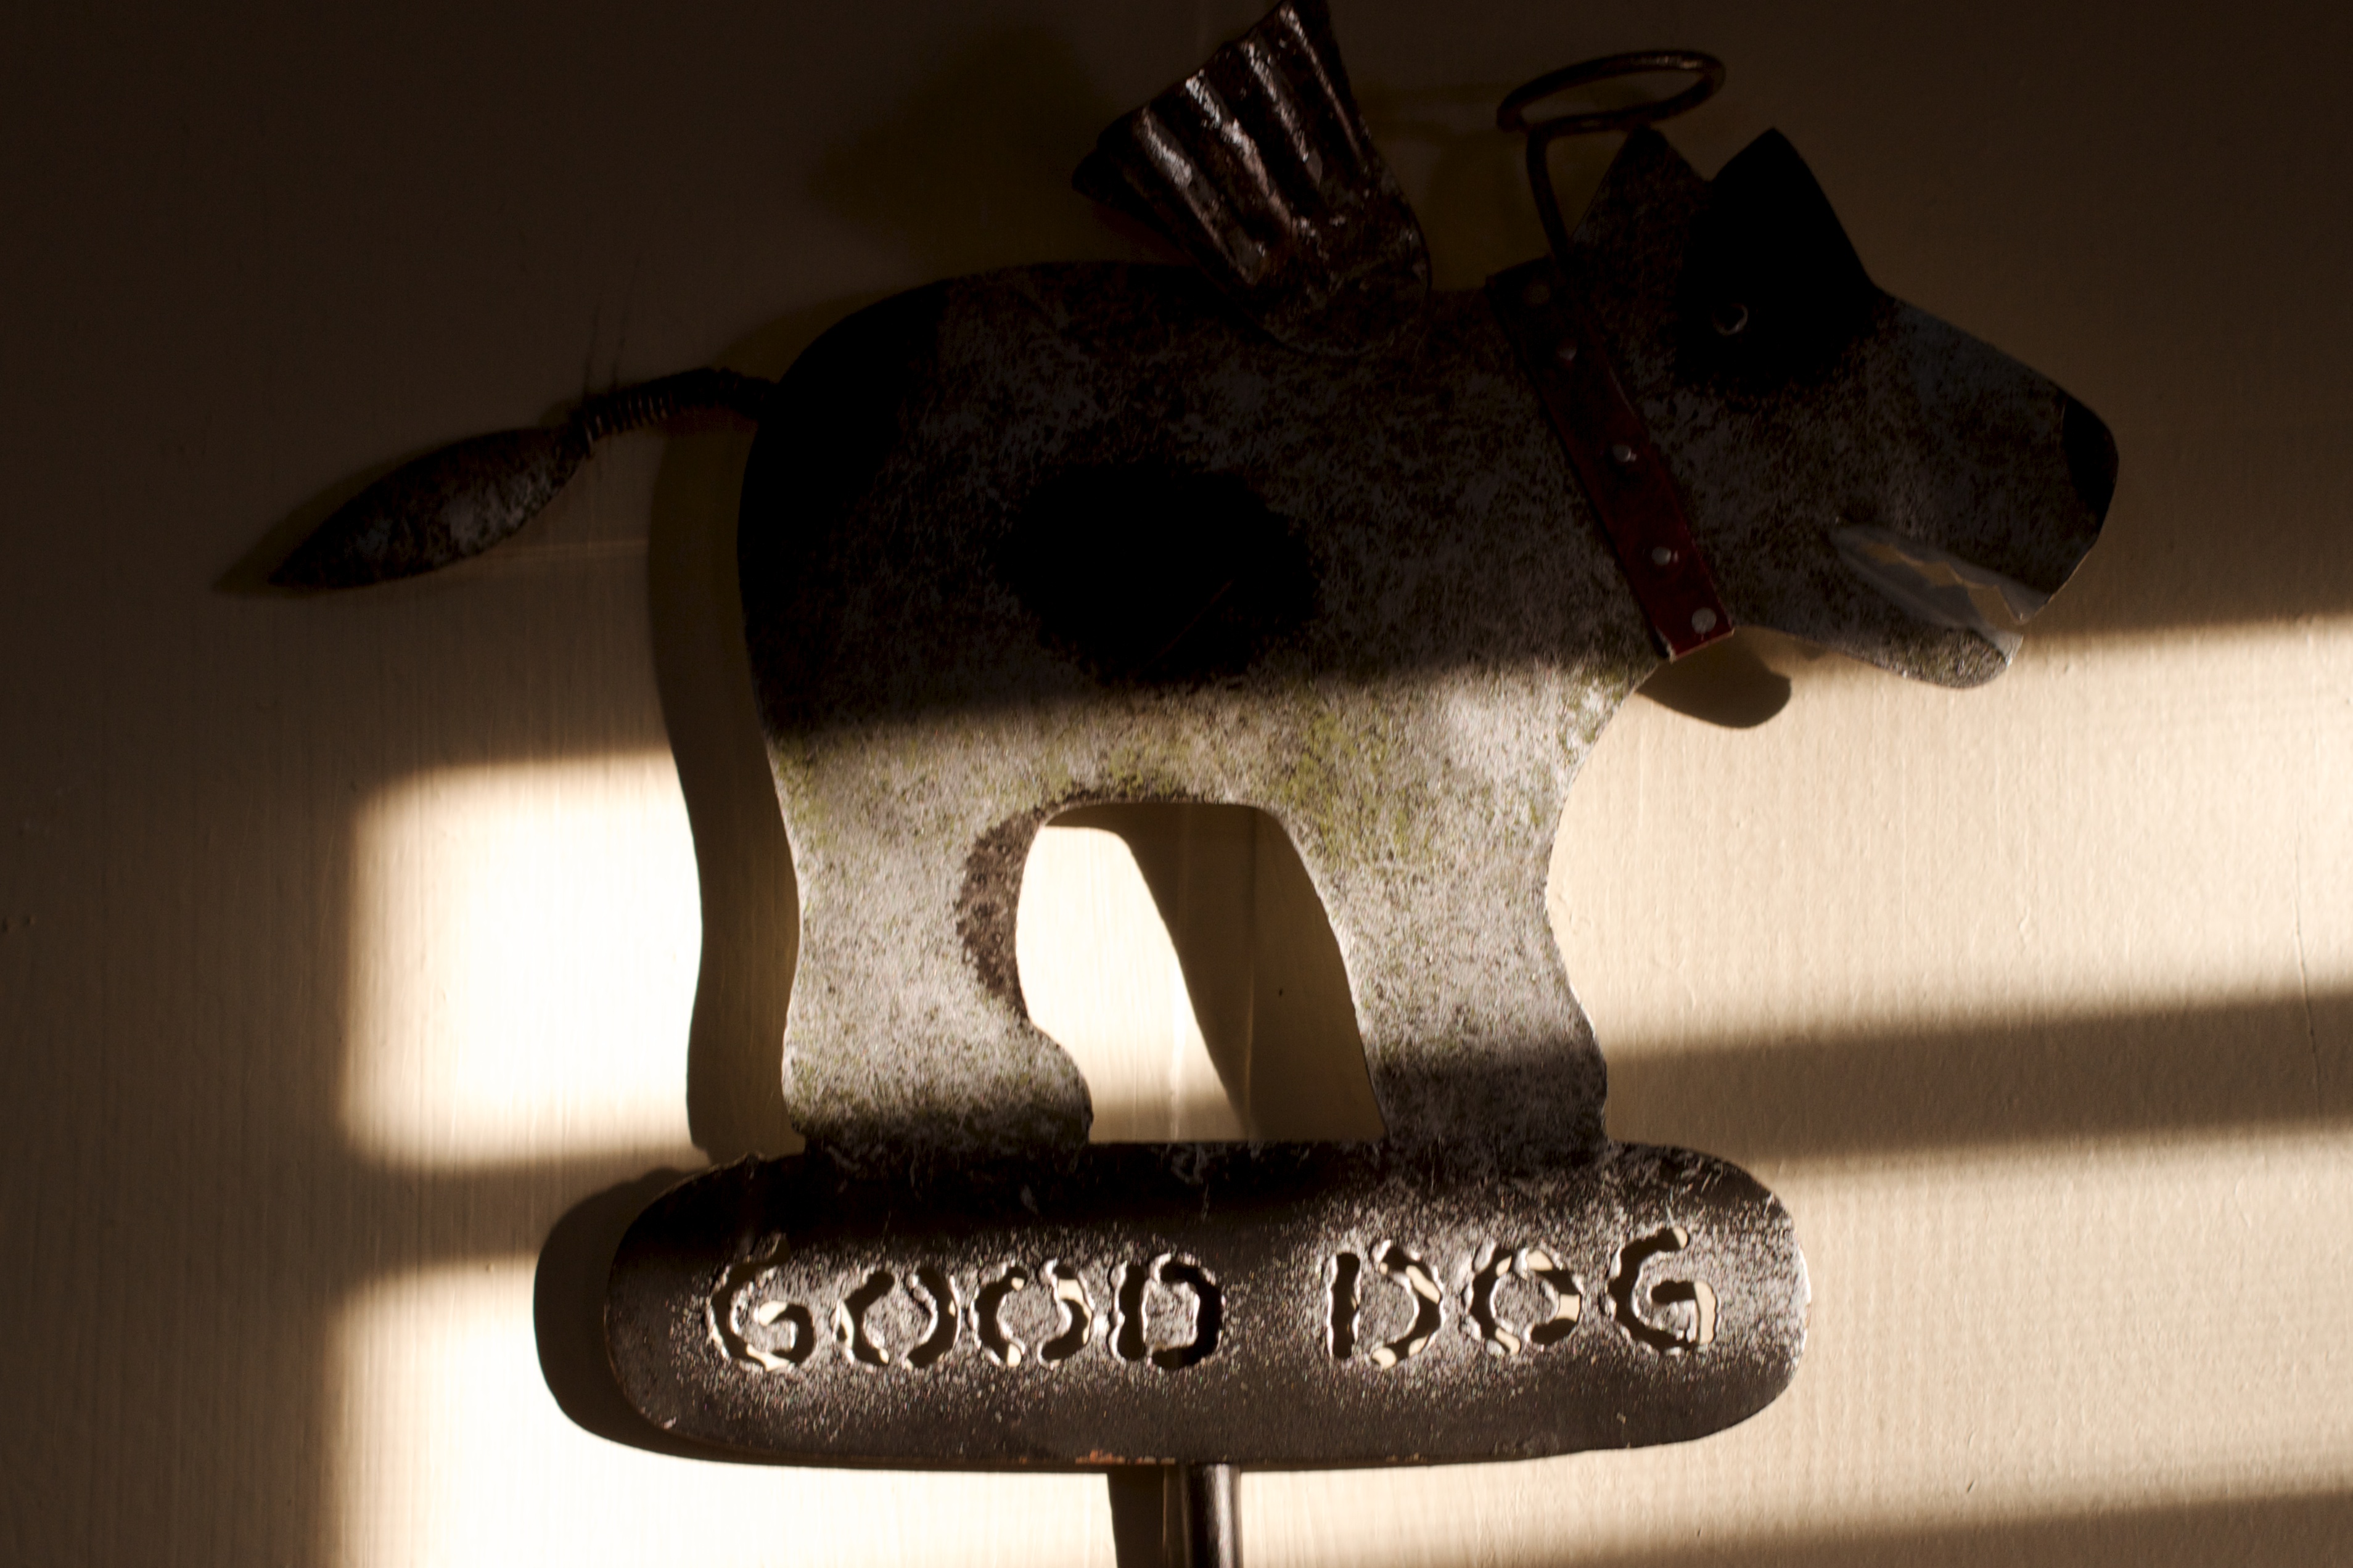
black, sculpture, art